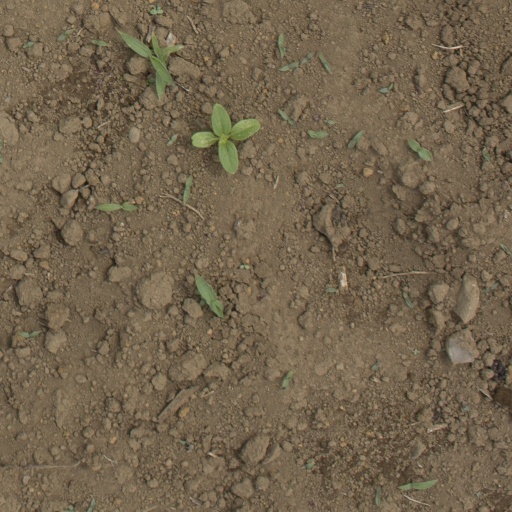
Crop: Jerusalem artichoke